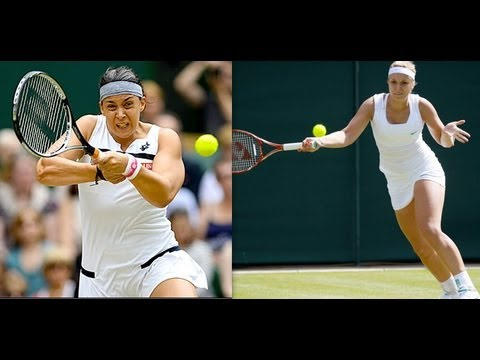
hai vận động viên tennis nữ đang cầm vợt thi đấu trên sân